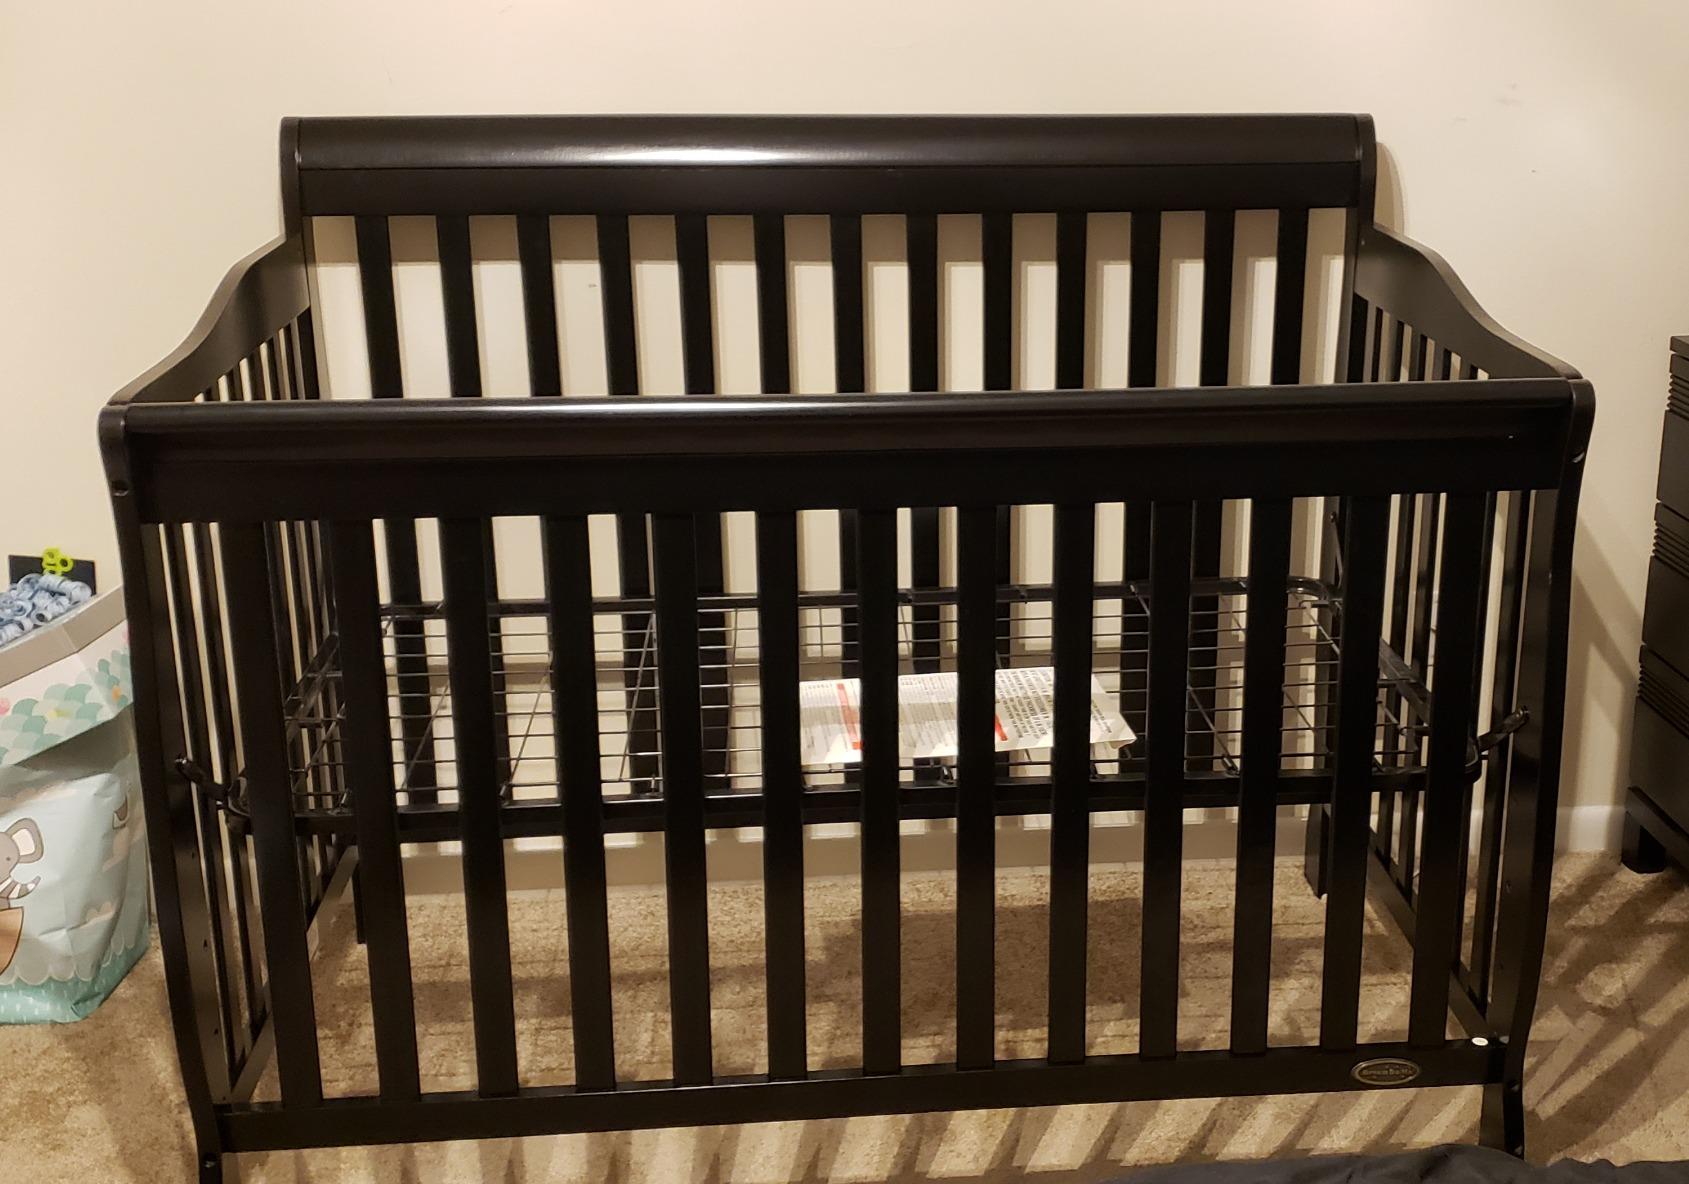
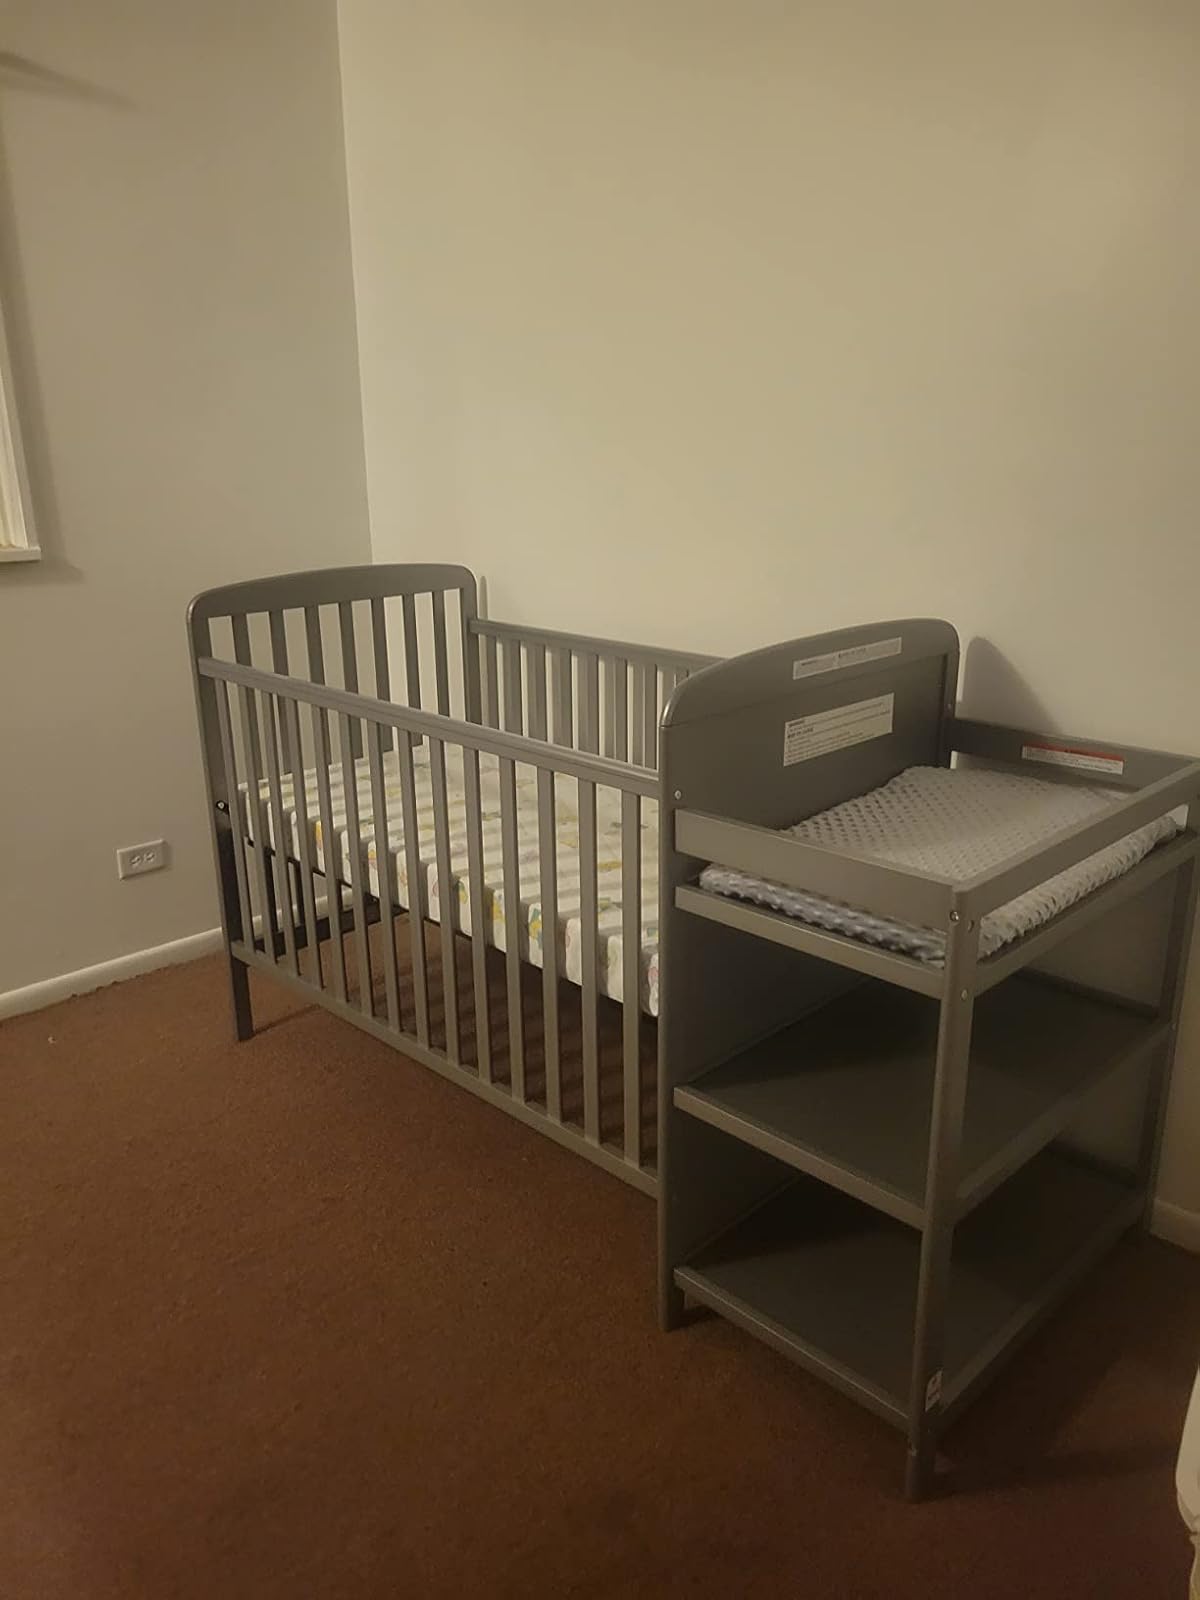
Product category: products_crib
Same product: no